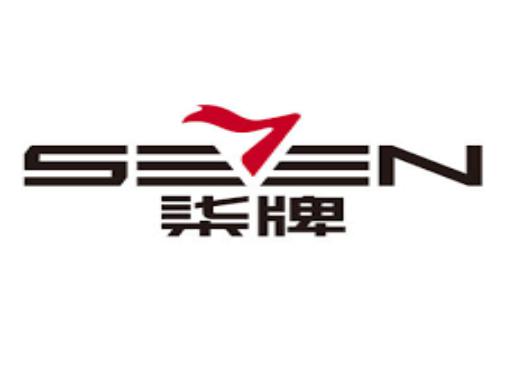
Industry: Clothes